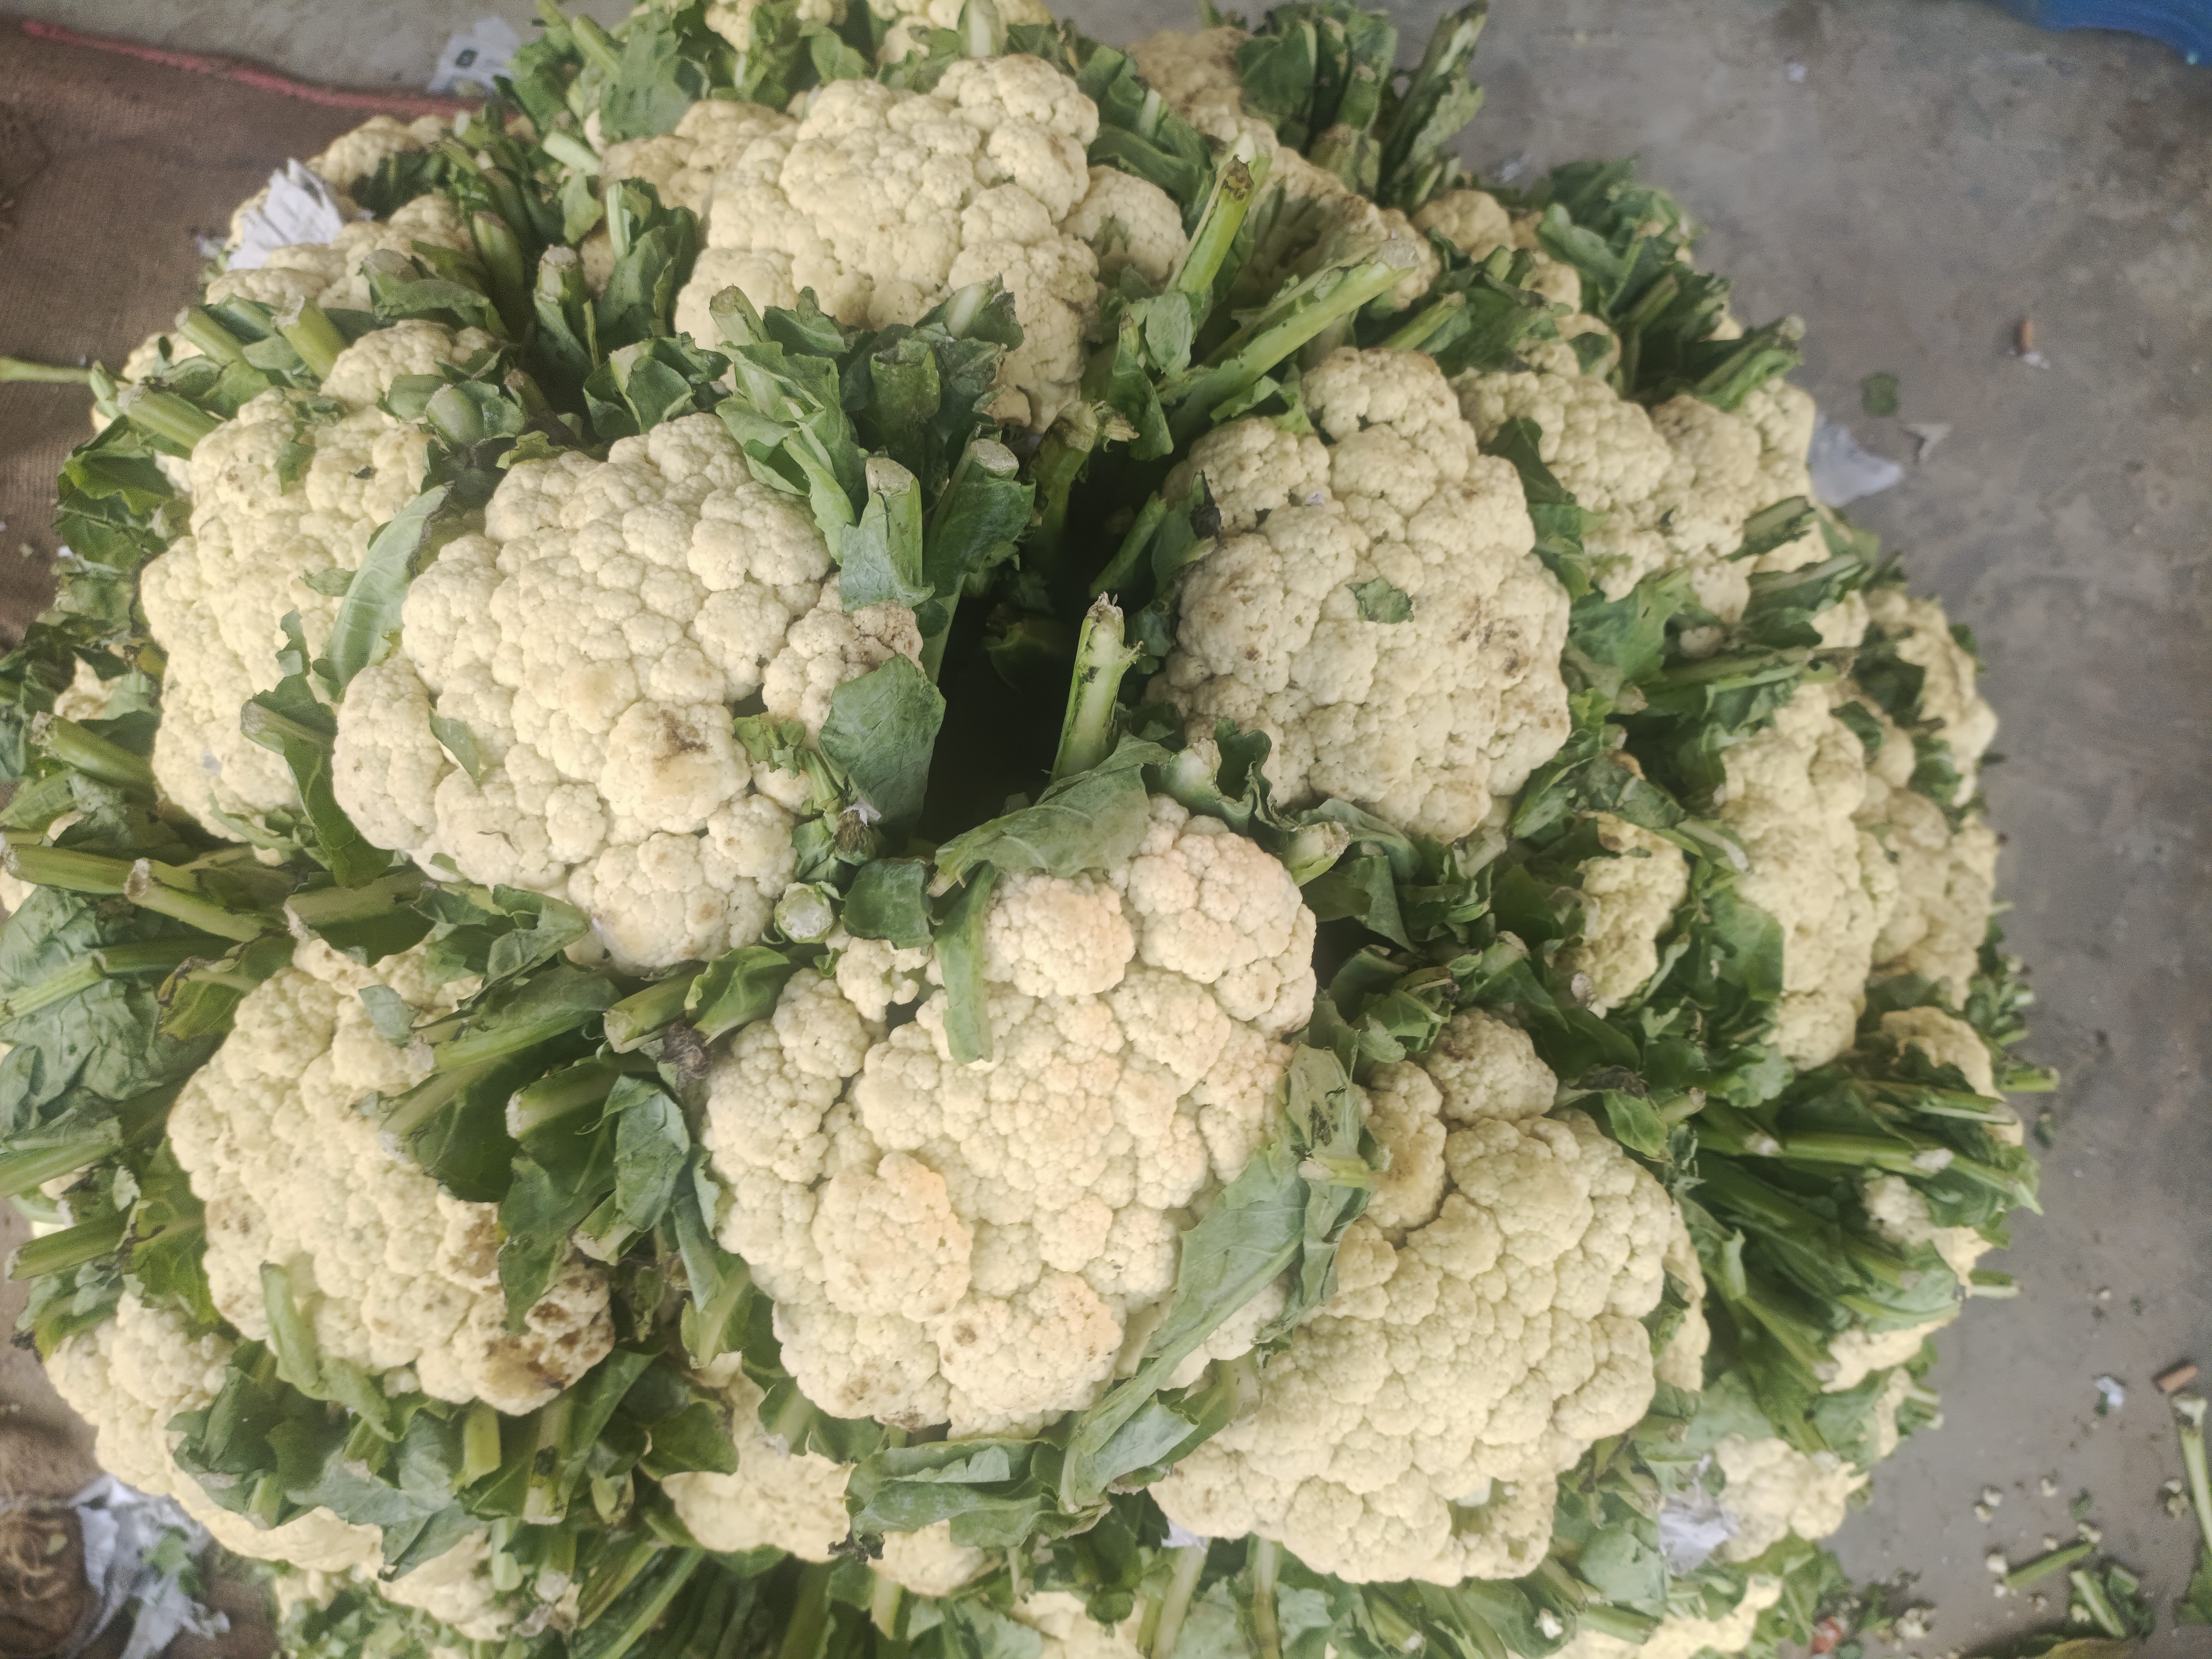
Label: Brassica oleracea